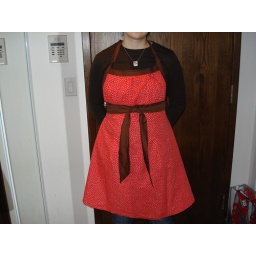
Little red flowers - pattern from Montessori by Hand